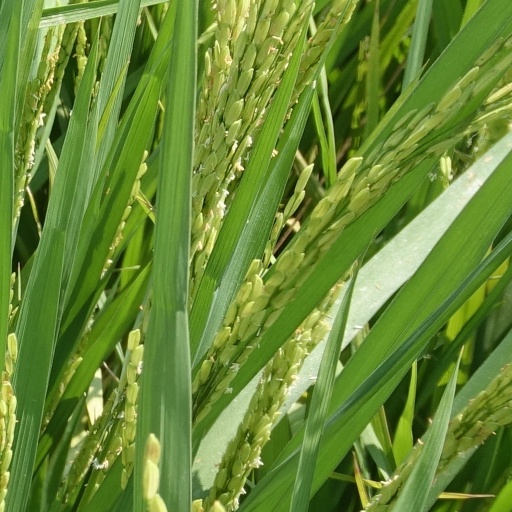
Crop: rice